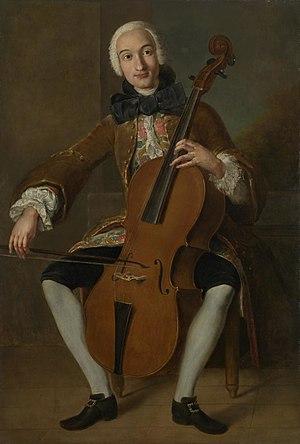
17 février : première représentation de Samson de Georg Friedrich Haendel à Covent Garden.